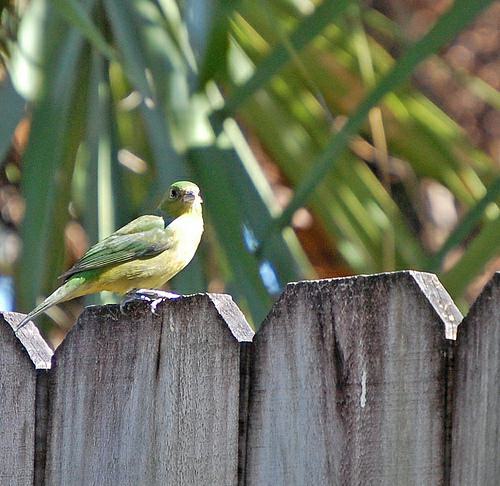
A photo of a painted bunting